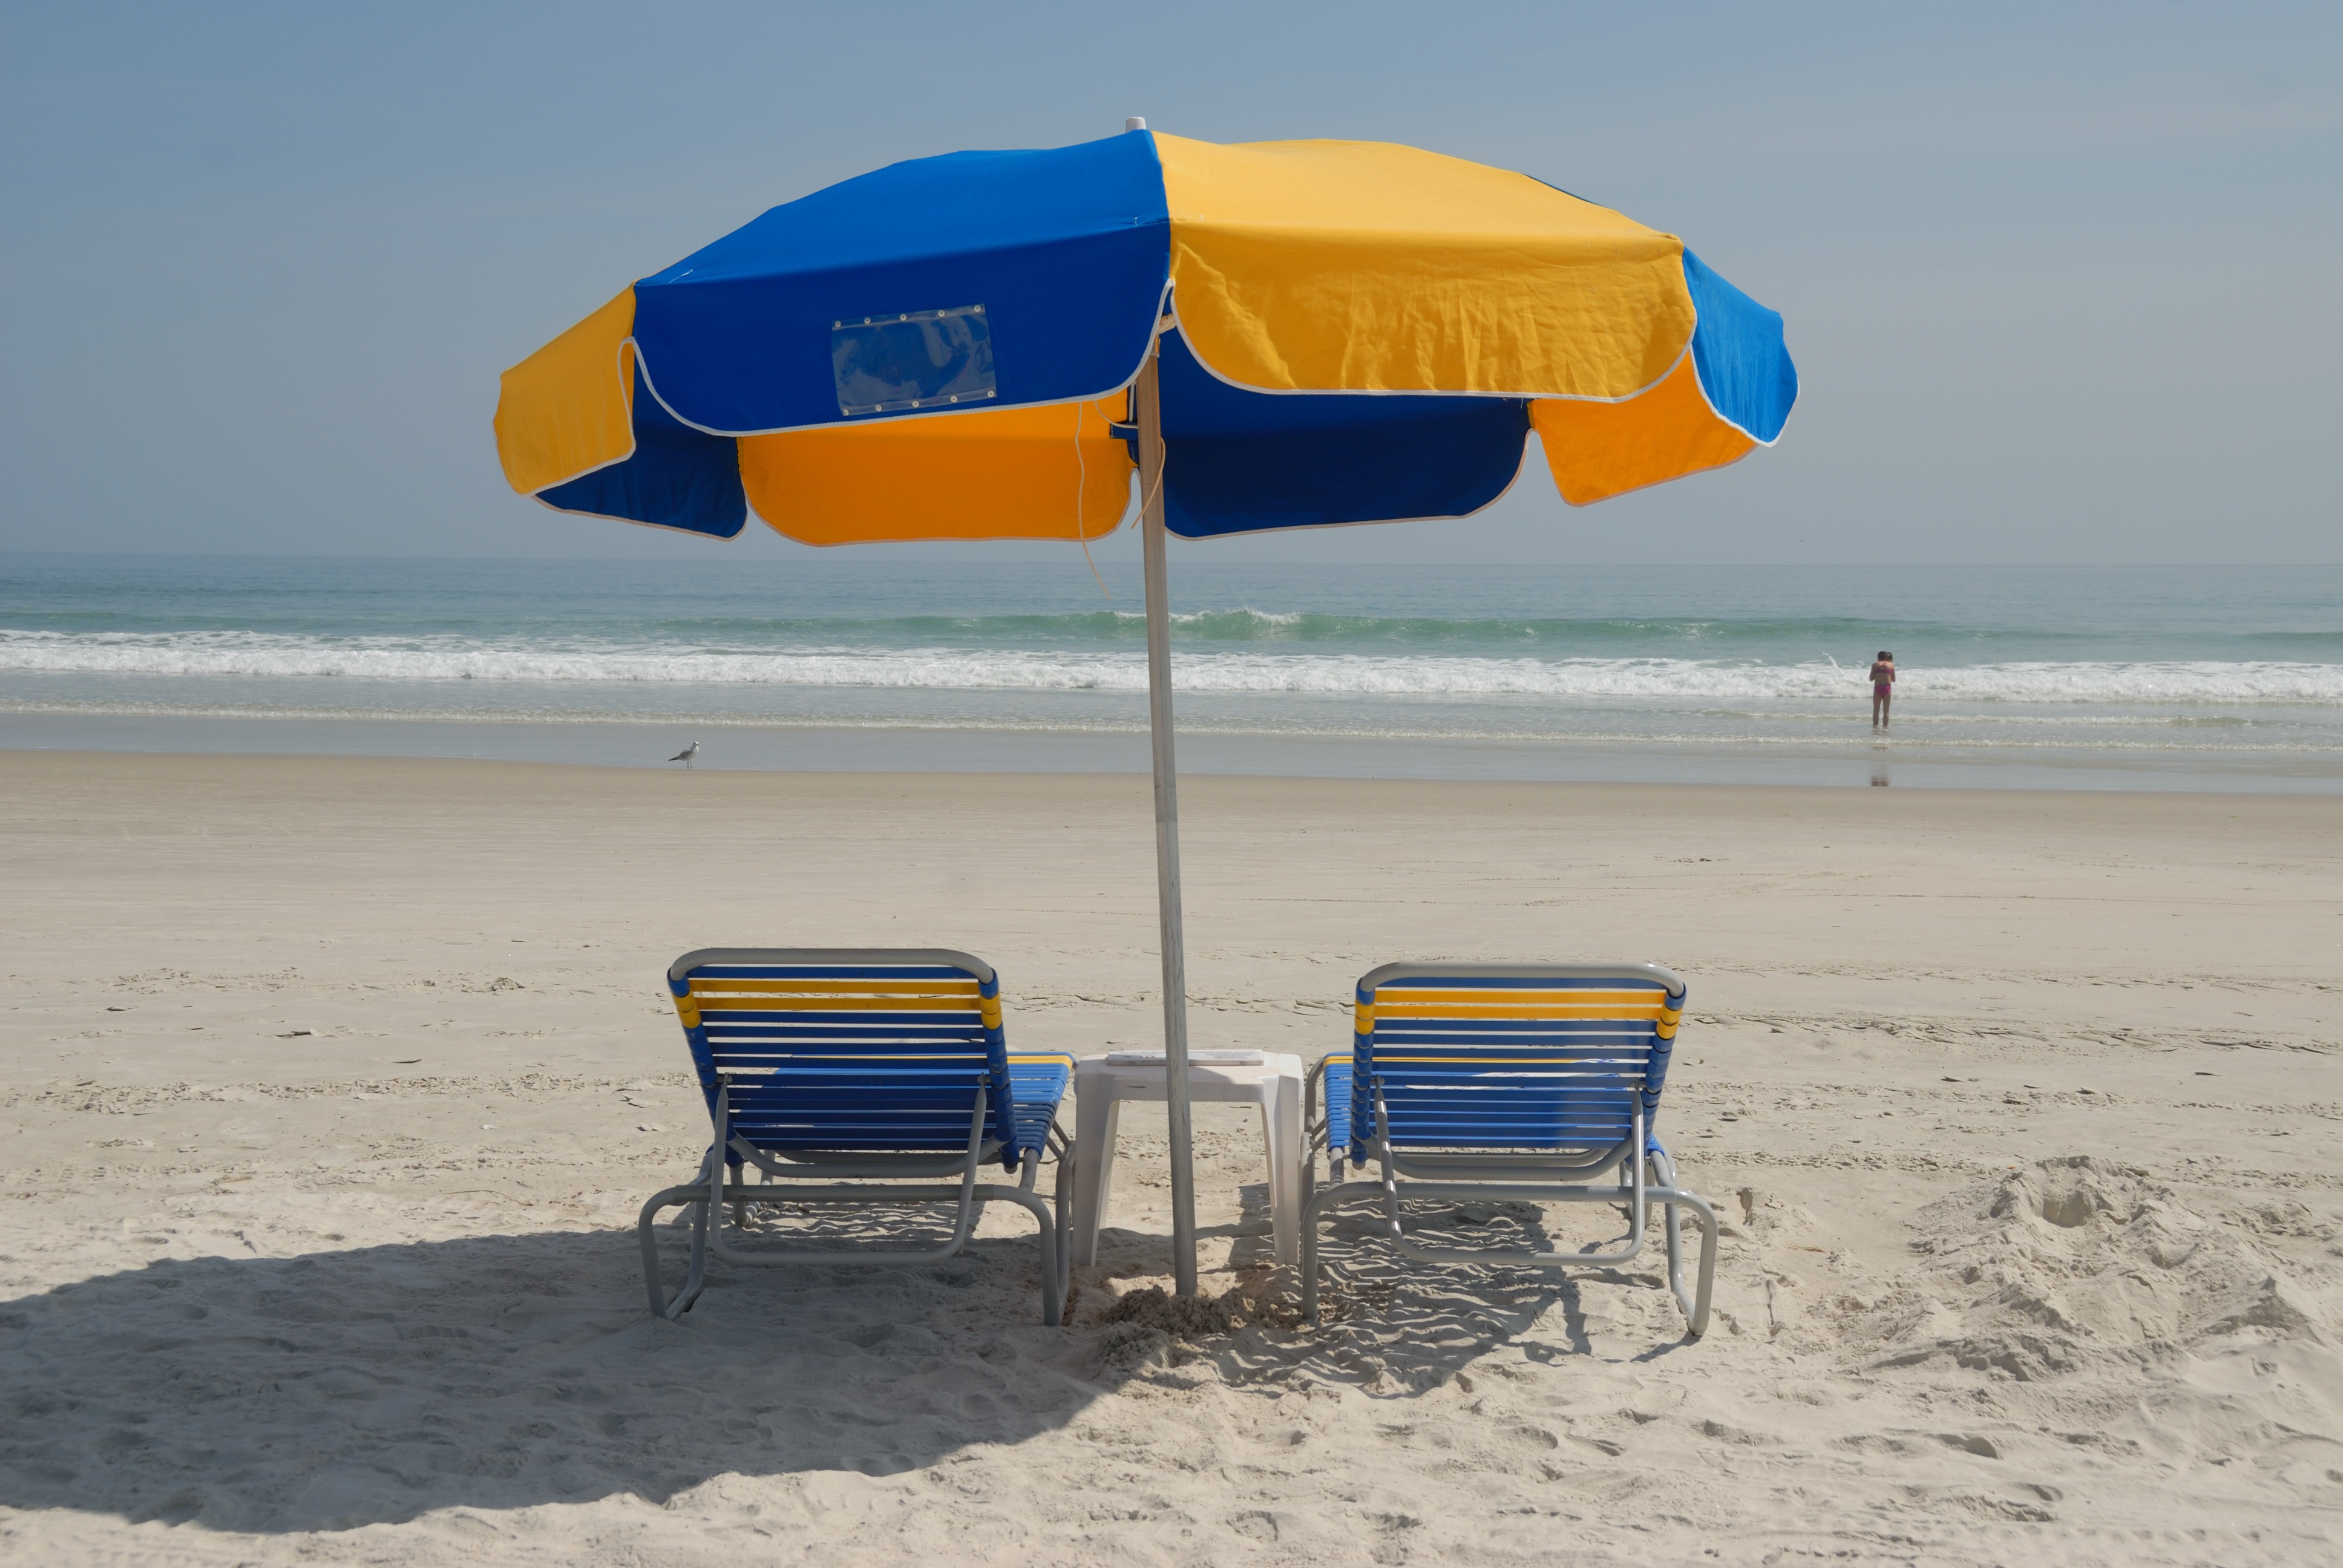
beach, sea, coast, water, nature, sand, ocean, horizon, sky, sun, shore, chair, wind, summer, vacation, travel, coastline, shoreline, relax, paradise, tropical, umbrella, calm, blue, empty, rest, tourism, seashore, body of water, sunny, relaxation, resort, beach umbrella, beach chairs, atmosphere of earth